2010 Sudanese general election in Jonglei

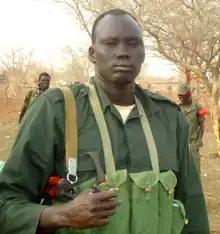
David Yau Yau

Violence in Jonglei continued to prevail after the holding of the elections. Following the announcement of the results, the defeated gubernatorial candidate George Athor charged the SPLM with rigging the vote, went into hiding and launched an armed insurgency. Another armed insurgency emerged led by David Yau Yau, who had lost the vote for the South Pibor seat in the Jonglei State Legislative Assembly.